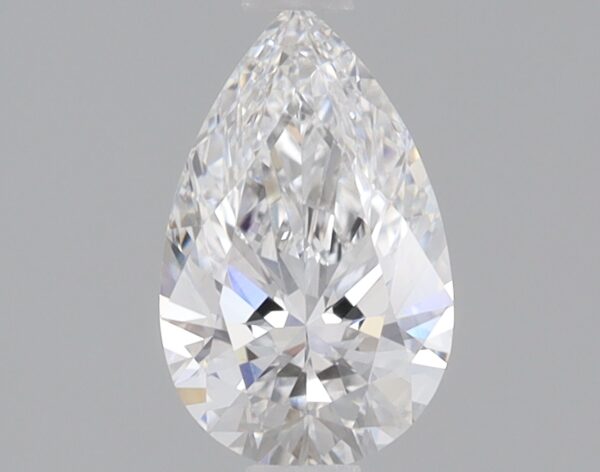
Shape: pear
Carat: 0.79
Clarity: VVS2
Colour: E
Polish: EX
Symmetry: EX
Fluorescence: NONE
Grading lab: IGI
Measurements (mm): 8.4 x 5.24 x 3.21